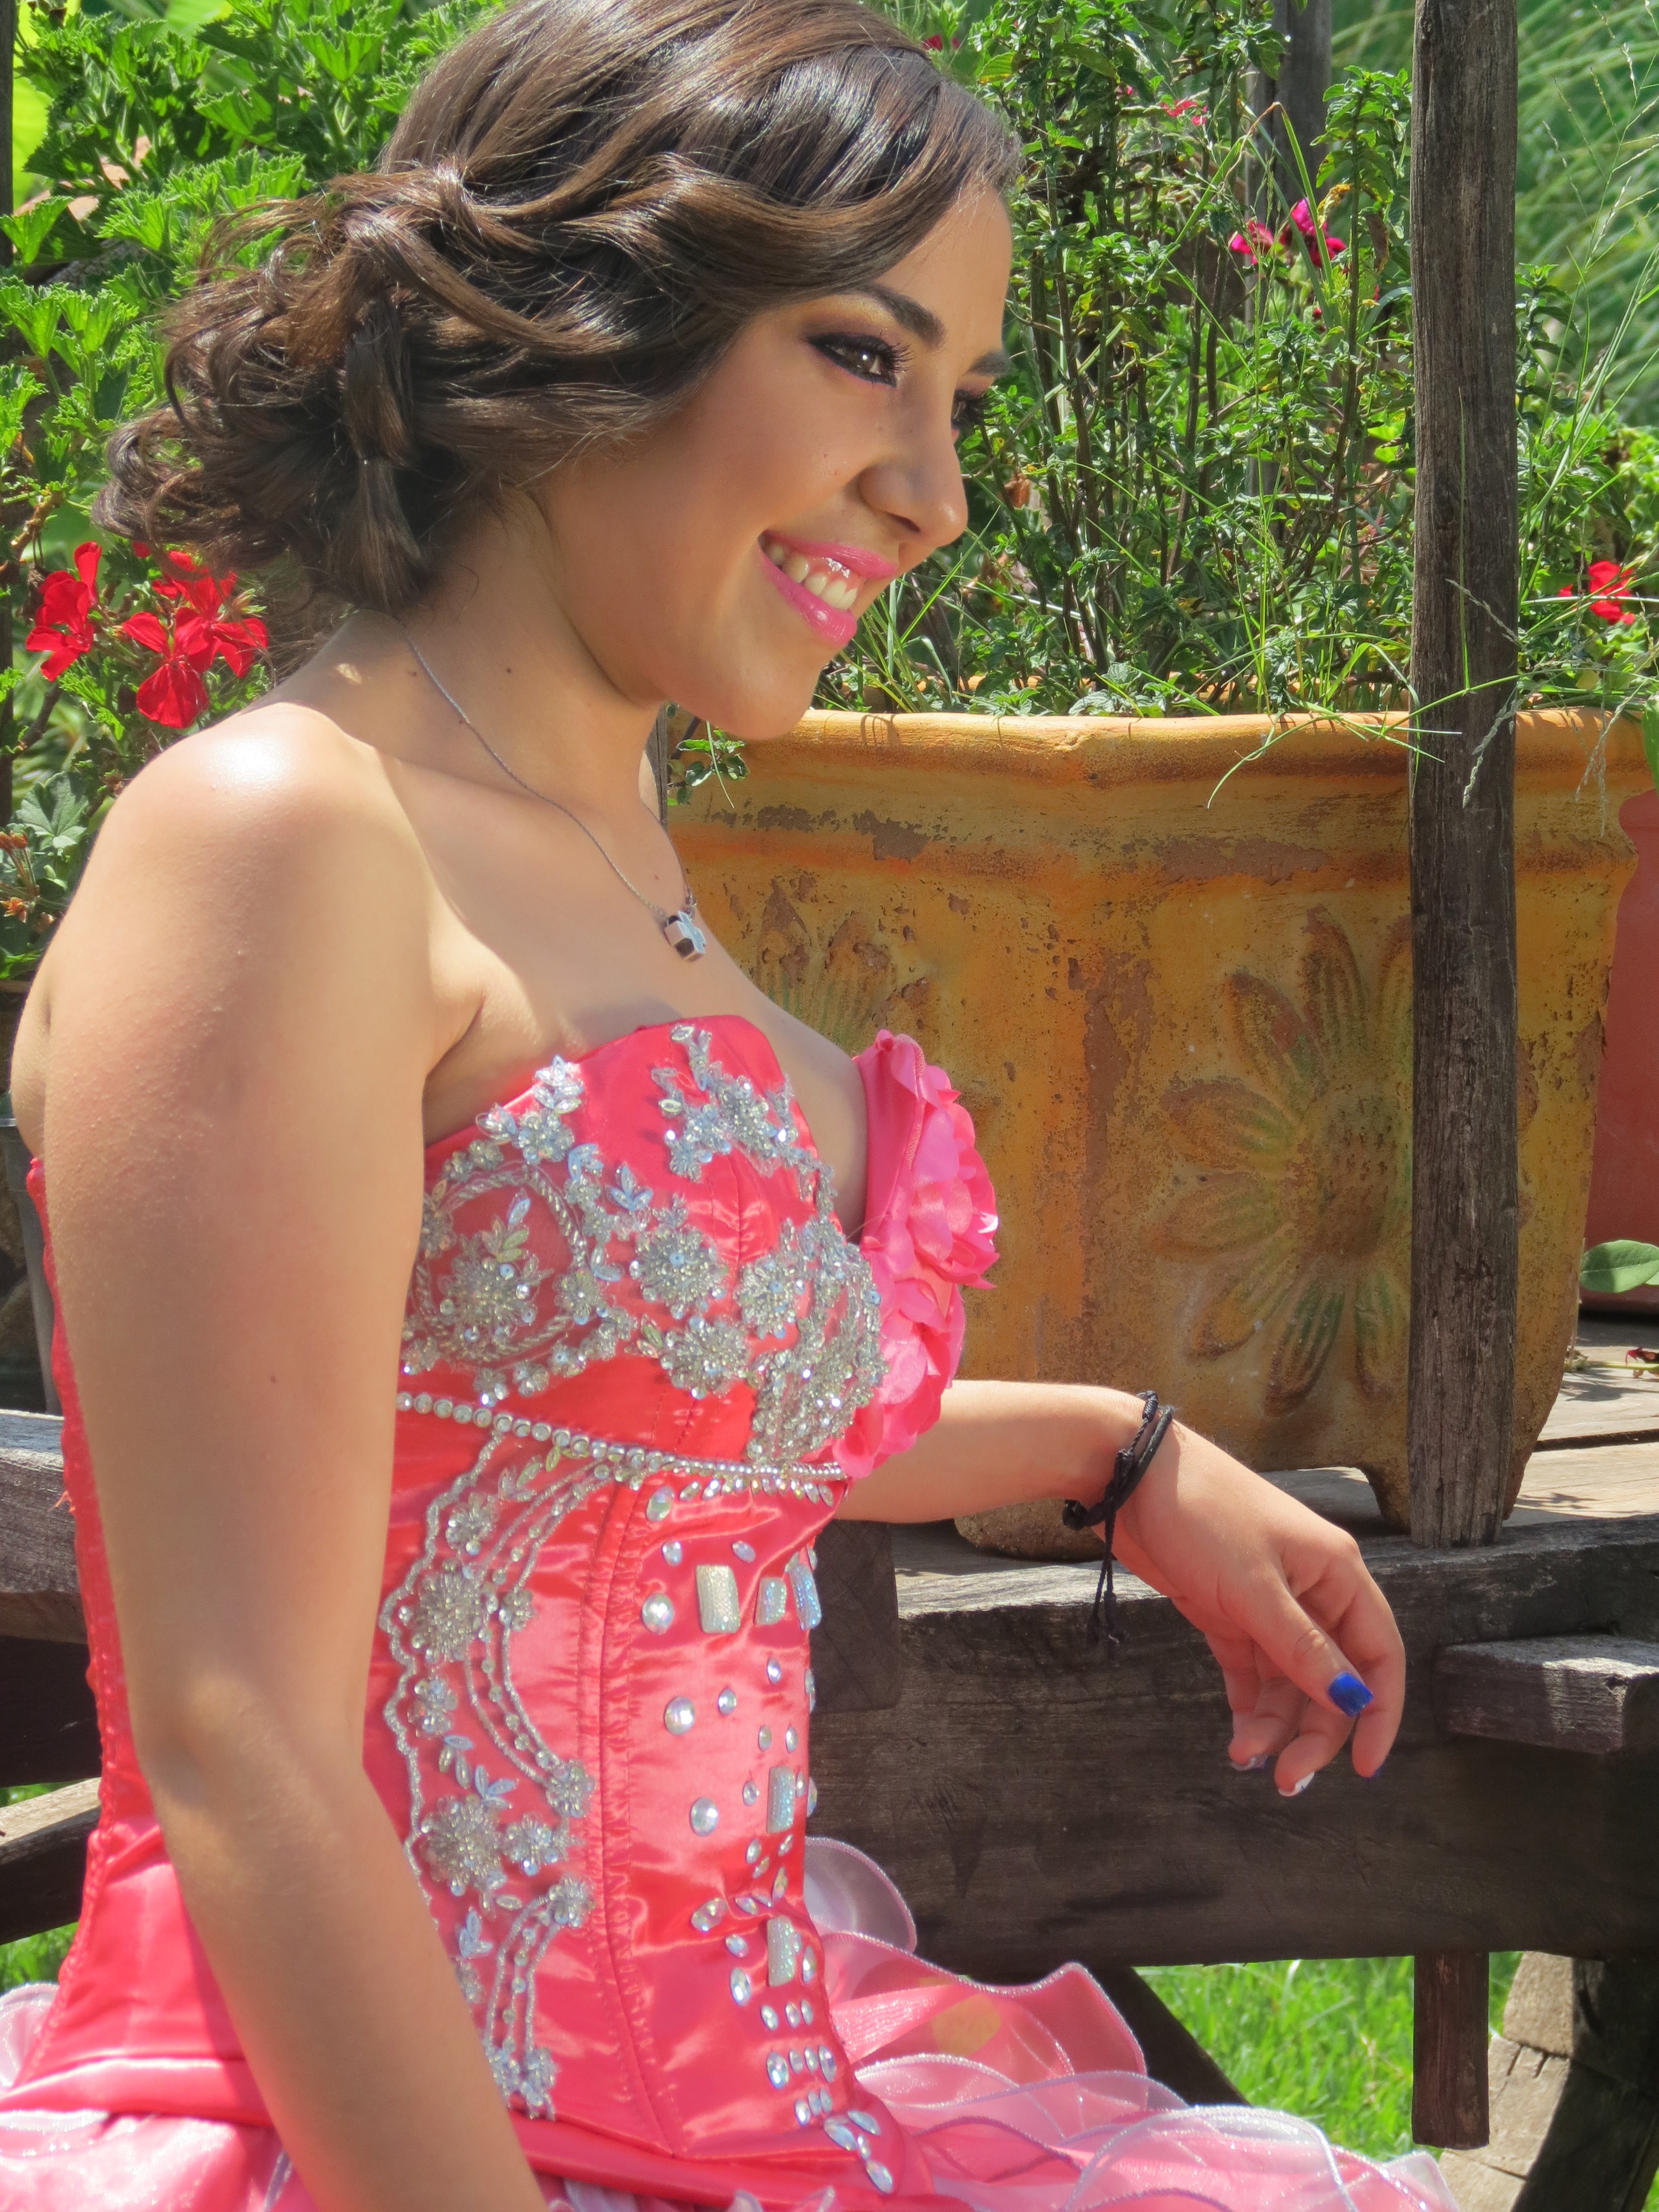
girl, woman, flower, leg, pattern, model, spring, fashion, clothing, lady, human body, dress, party, beauty, abdomen, photo shoot, xv a os, sorisa